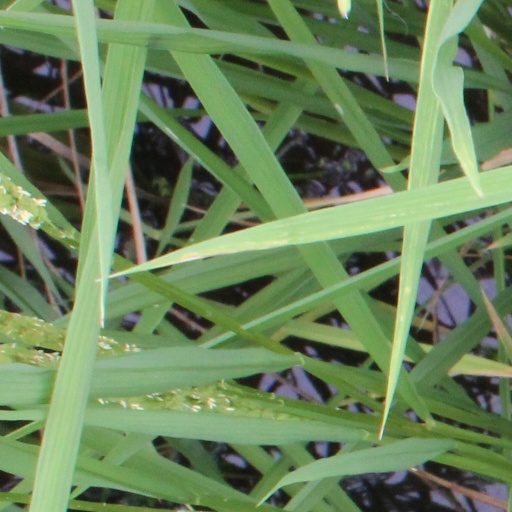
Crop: rice